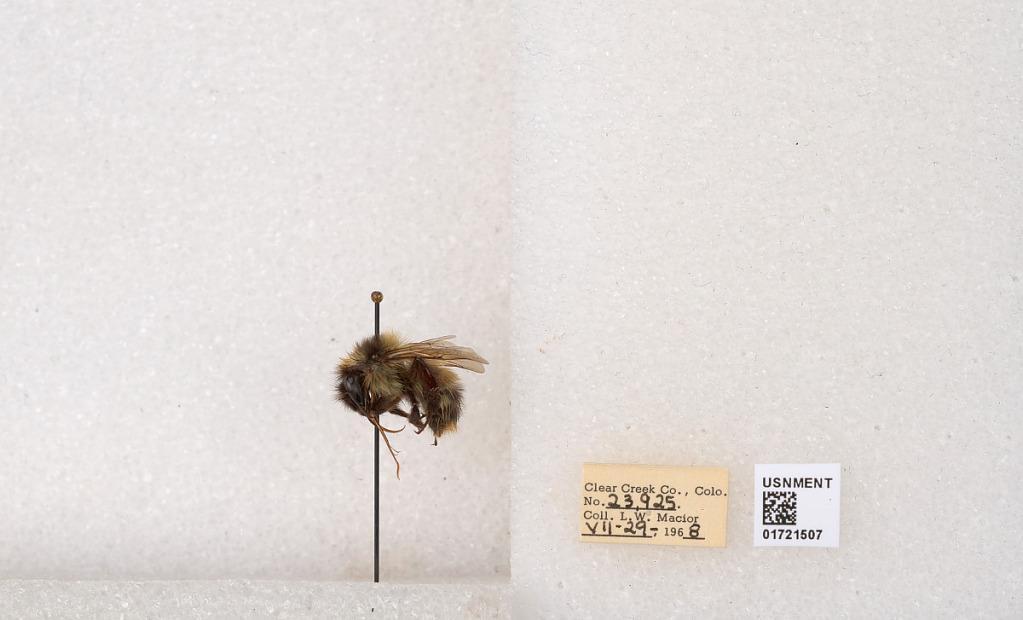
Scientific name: Bombus kirbyellus
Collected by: L. Macior
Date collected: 1968-7-29
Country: United States
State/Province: Colorado
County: Clear Creek
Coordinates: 39.6891, -105.644